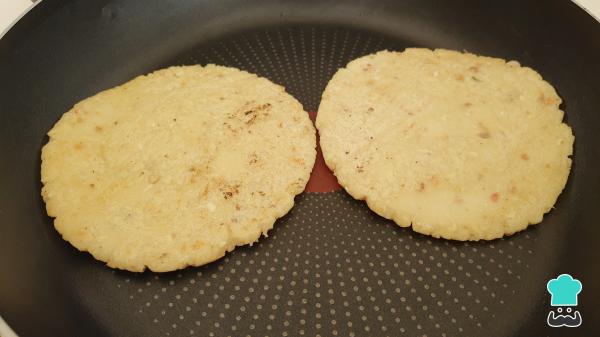
Cocina la tortilla por ambos lados sobre un comal caliente, aproximadamente unos 3 minutos.